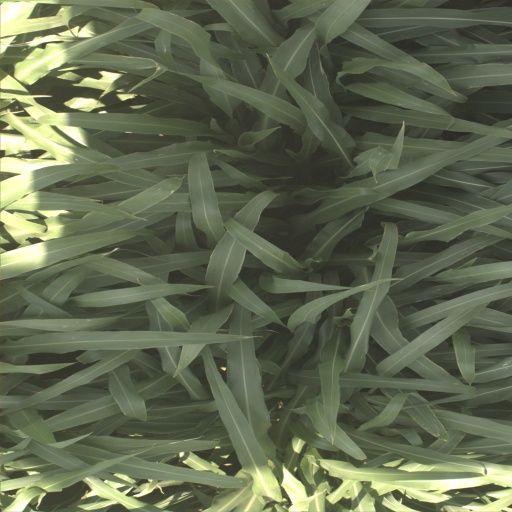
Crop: sorghum